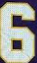
Number: 6